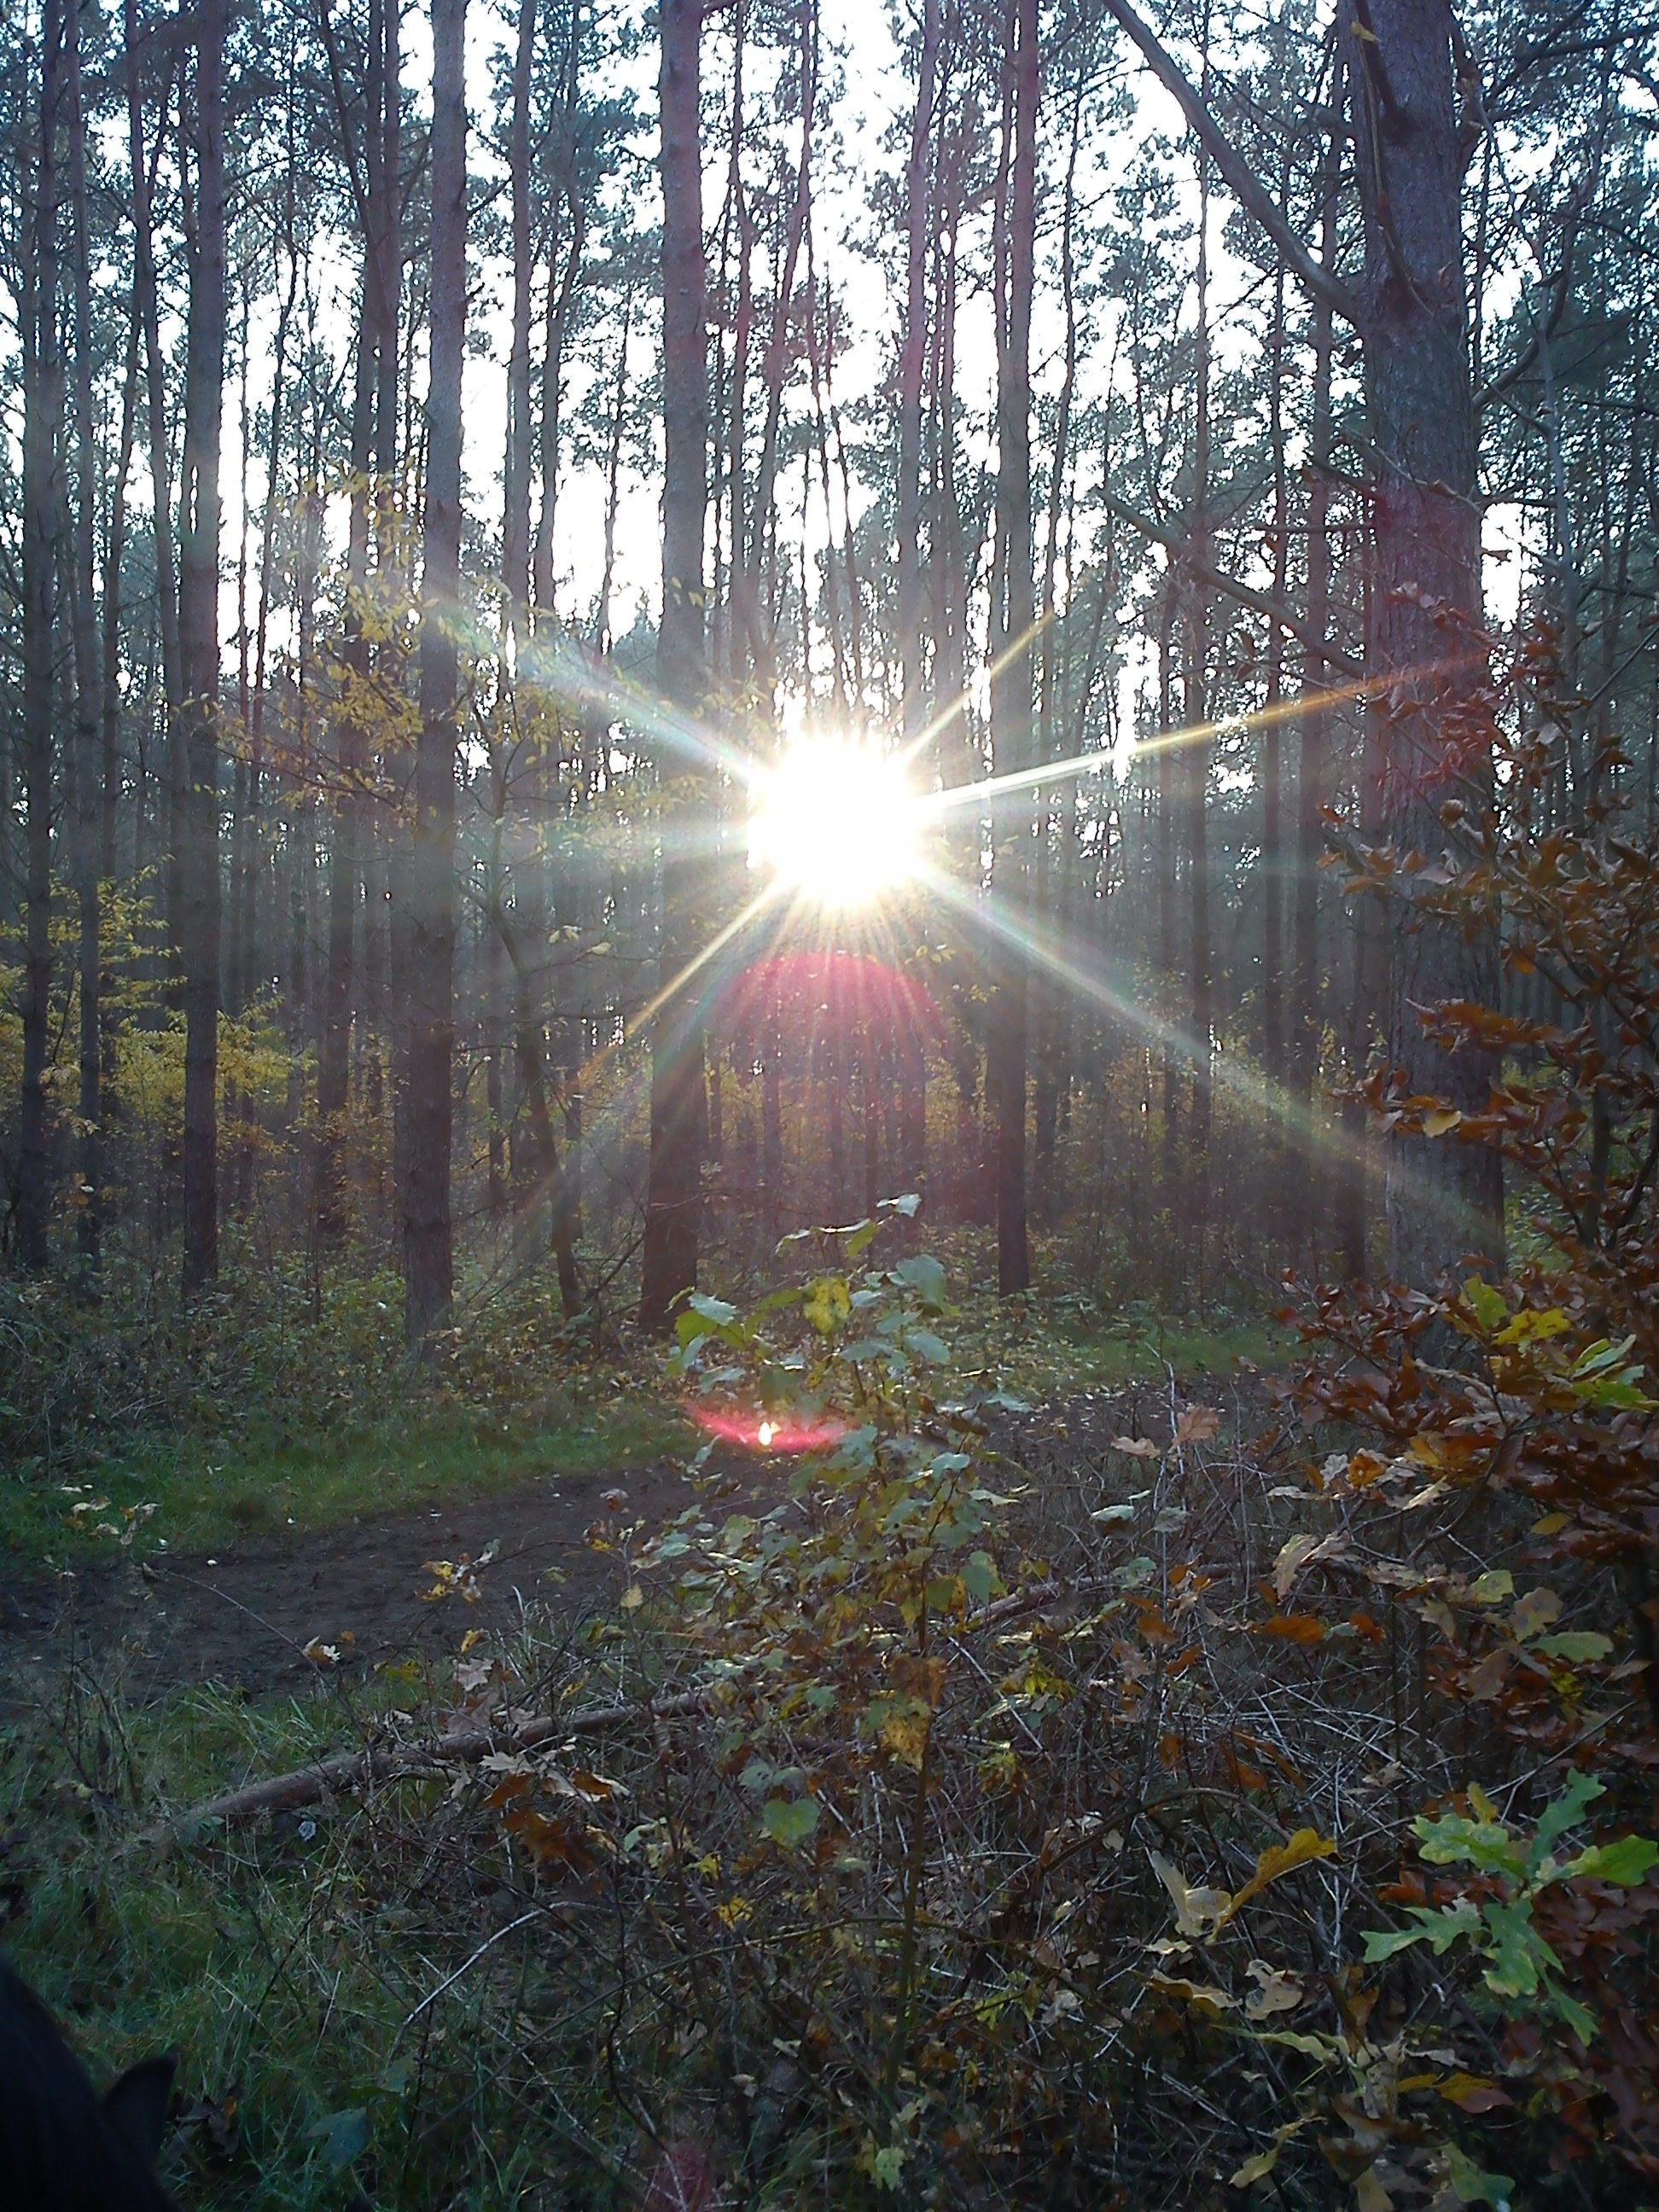
tree, forest, light, sunlight, leaf, twilight, autumn, woodland, habitat, the sun, natural environment, woody plant